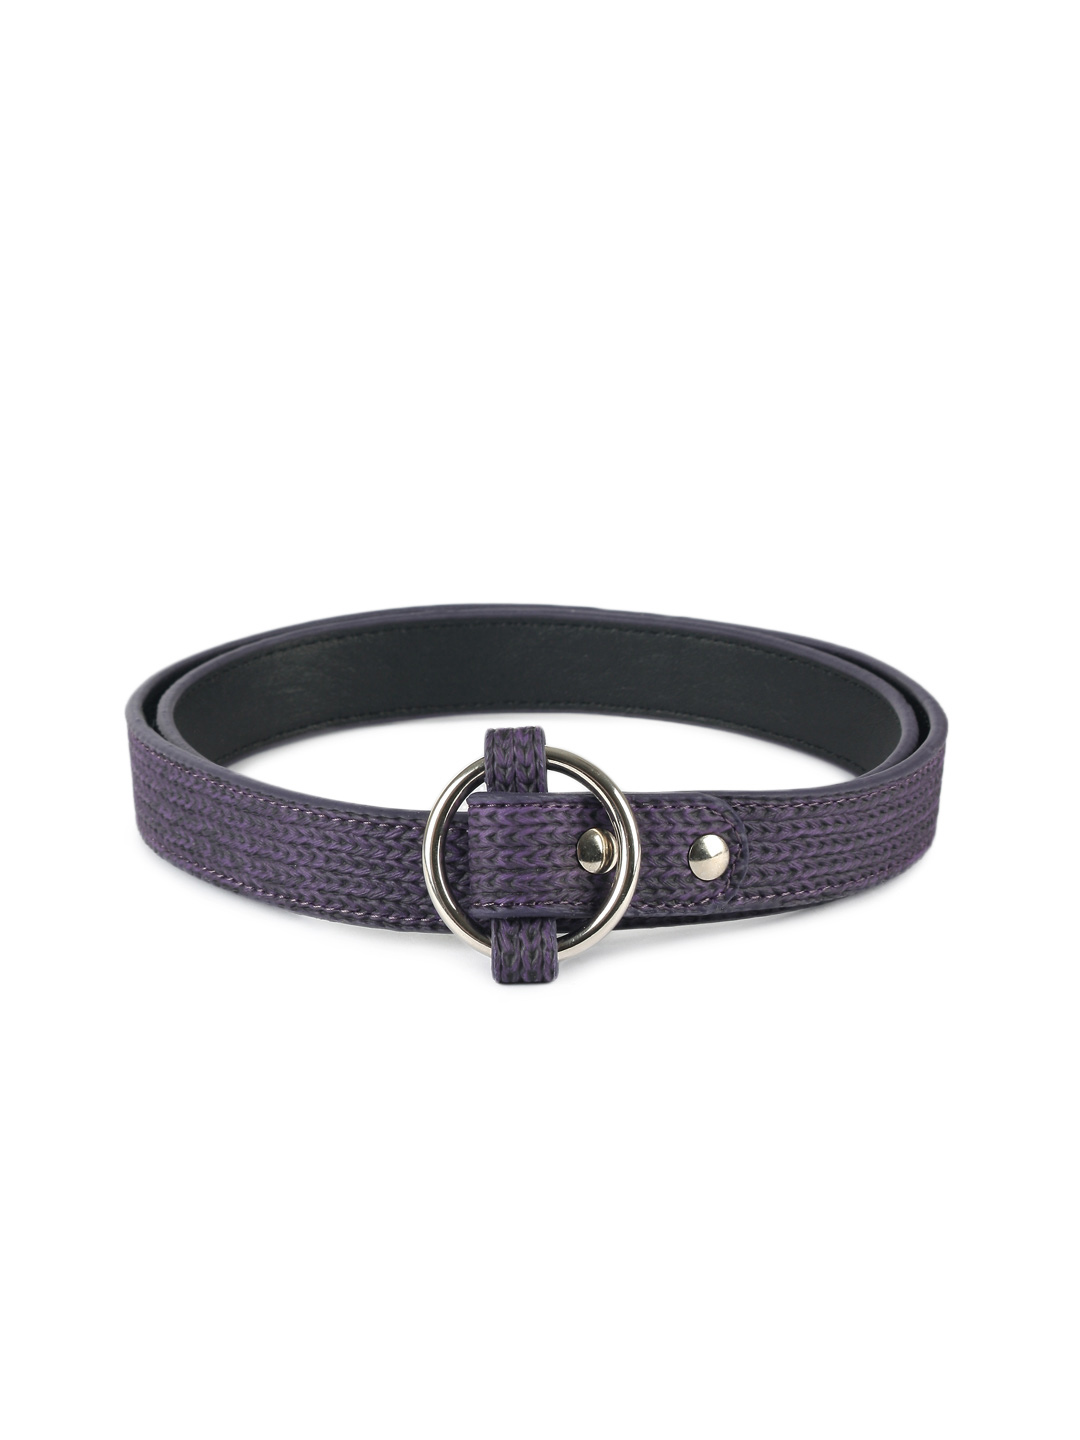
Baggit Women Choti Jhuti  Purple Belt
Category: Accessories / Belts / Belts
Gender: Women
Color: Purple
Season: Winter 2015
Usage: Casual